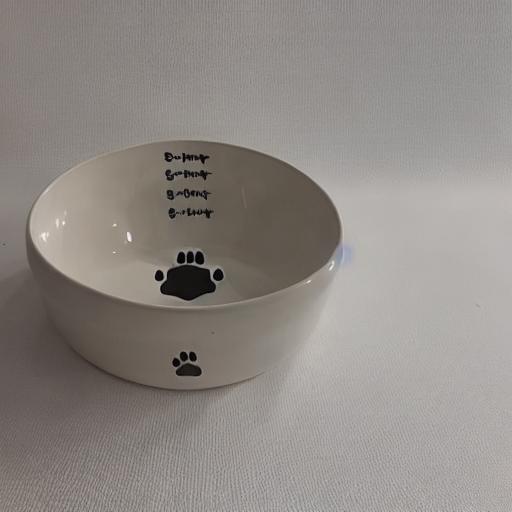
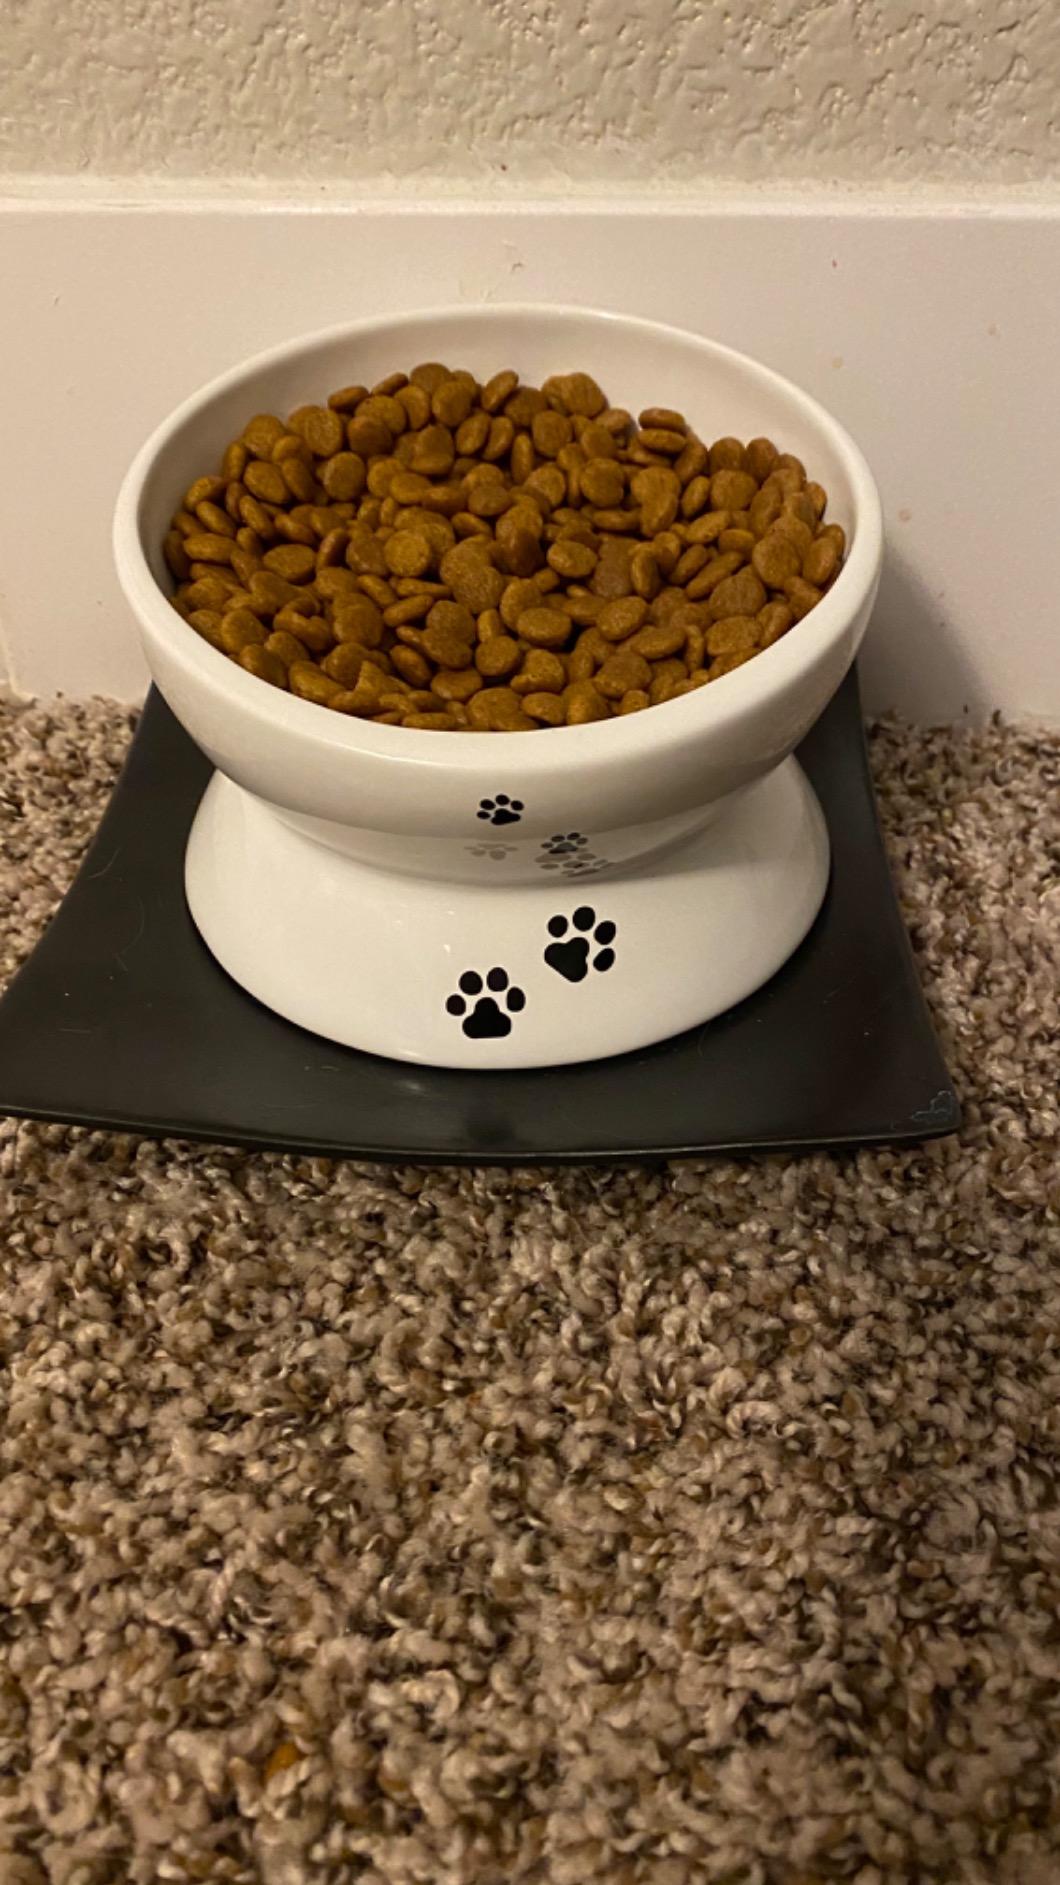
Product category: items_bowl
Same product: no